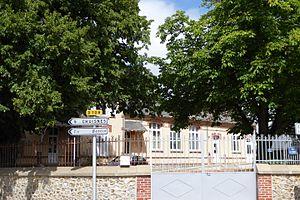
Mairie de Fruncé, Eure-et-Loir (France).
Fruncé est une commune française située dans le département d'Eure-et-Loir en région Centre-Val de Loire.